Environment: real
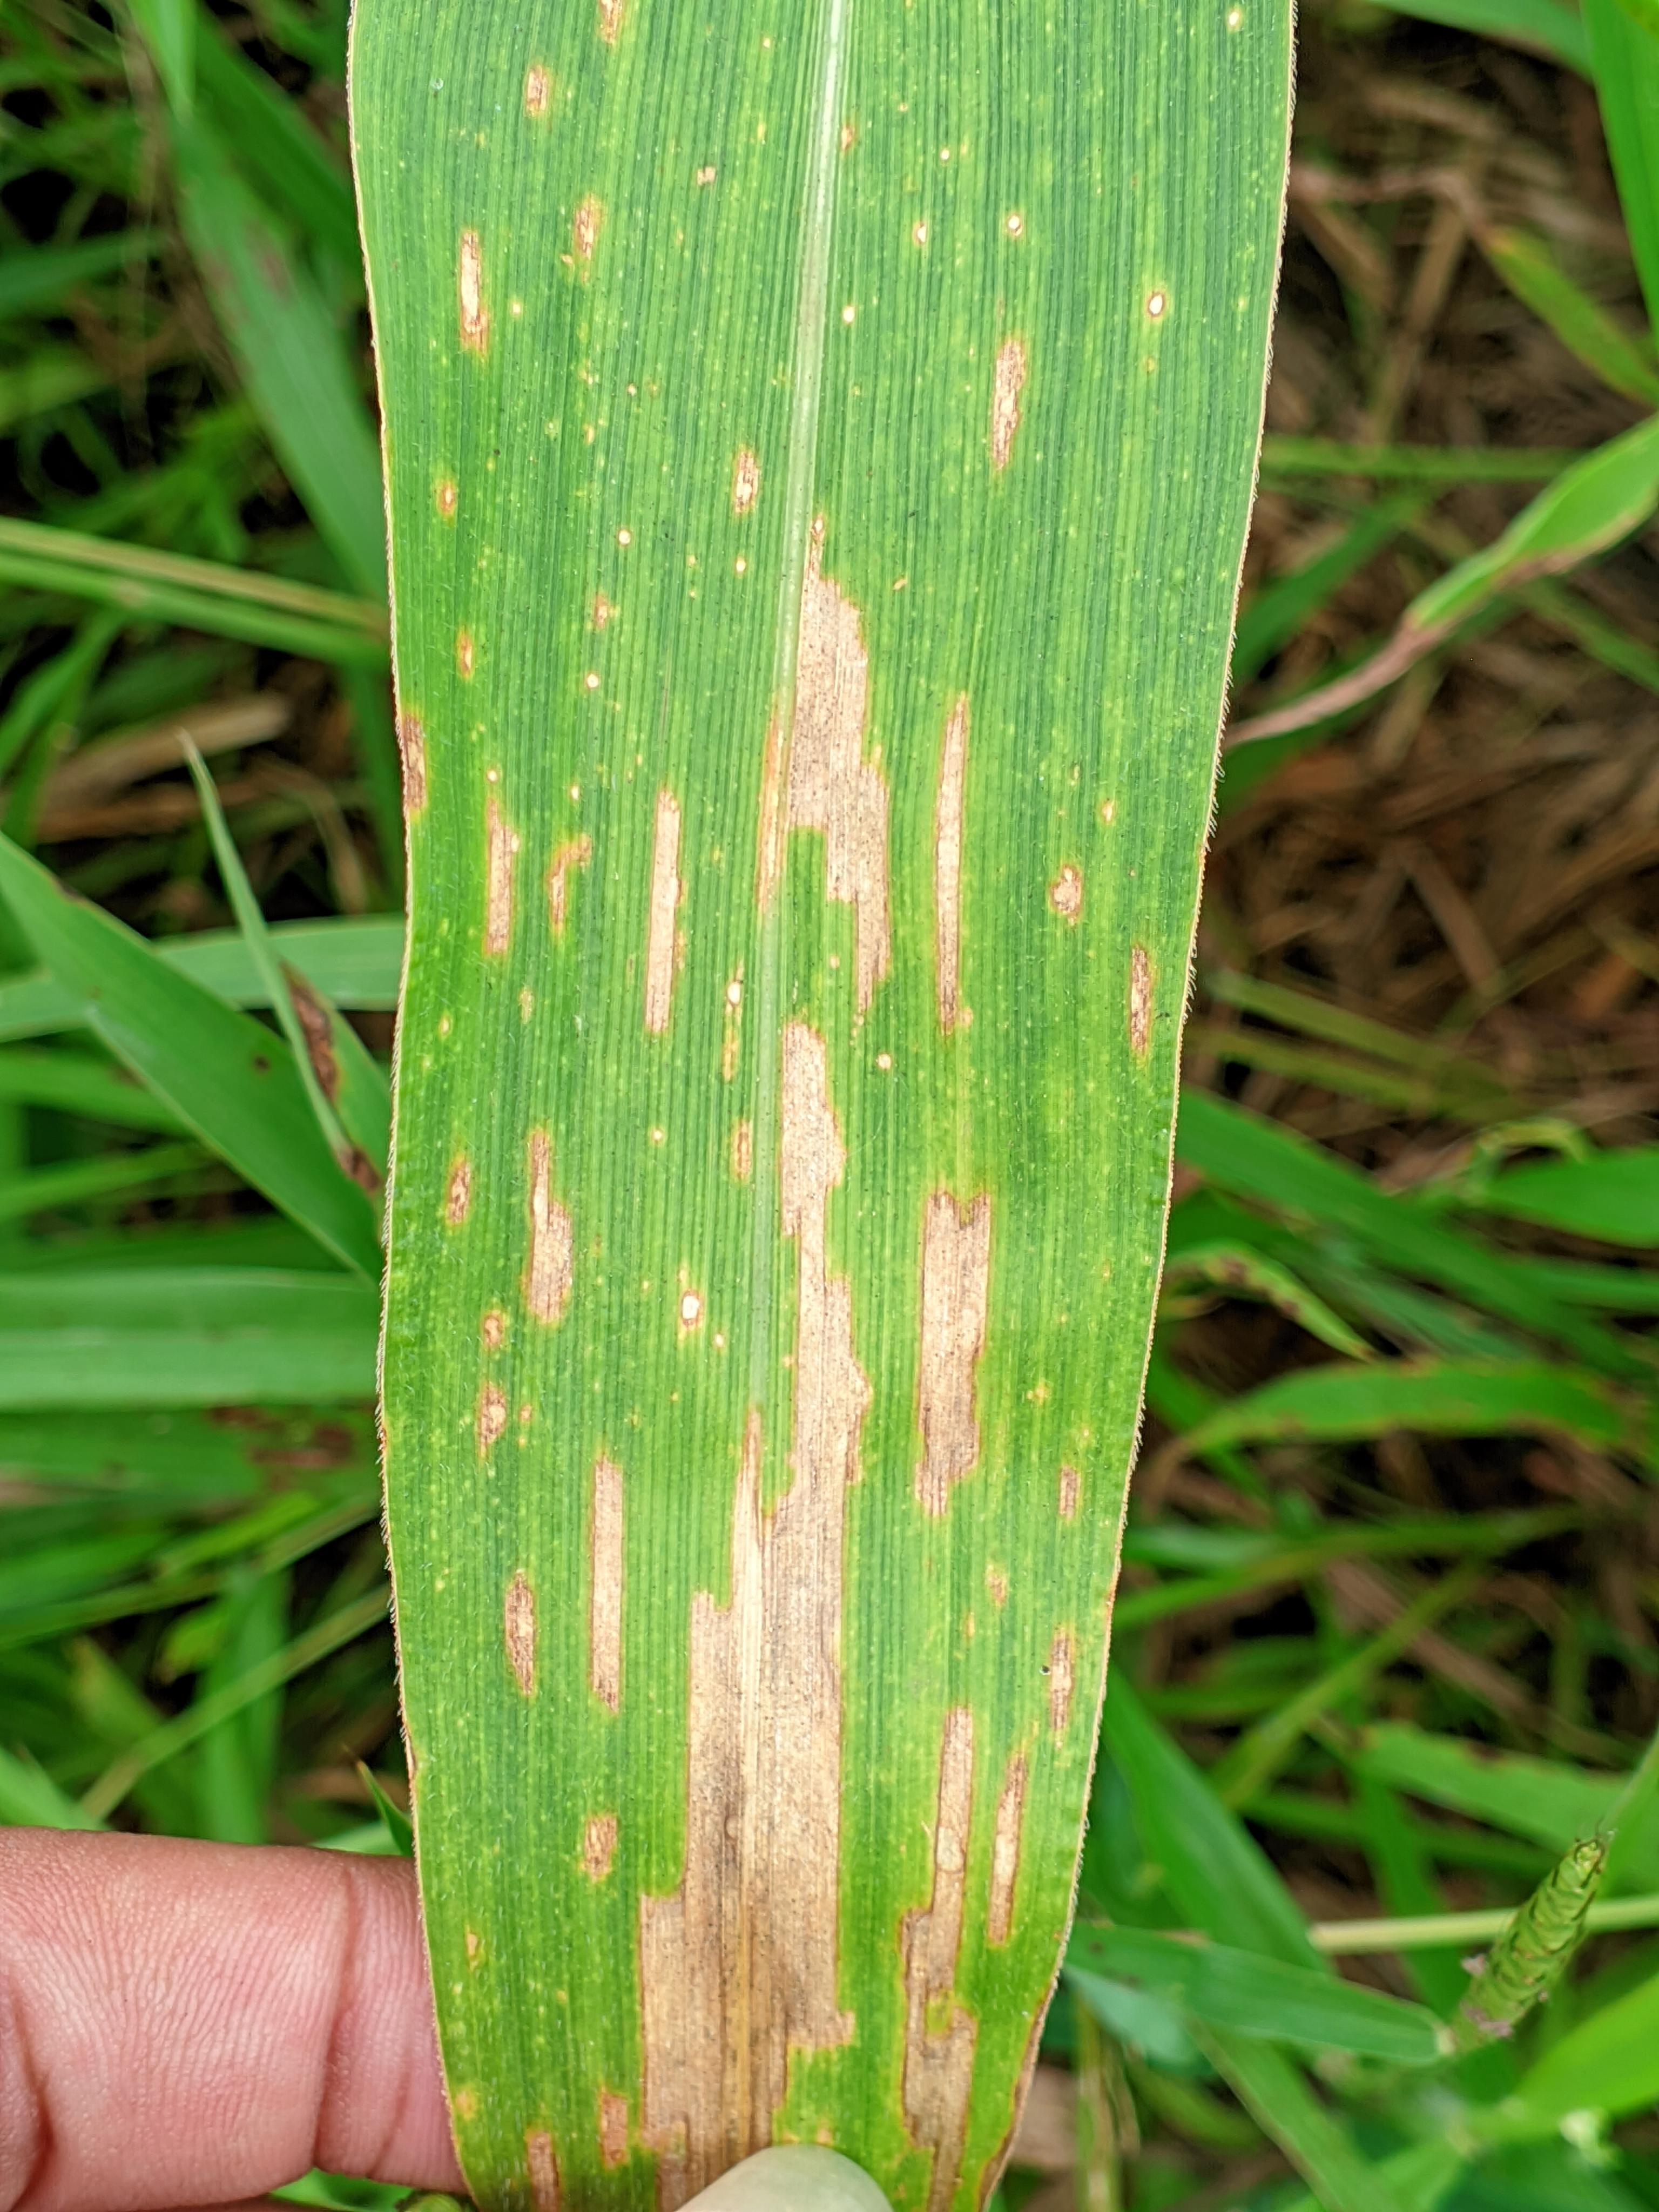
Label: gray_leaf_spot